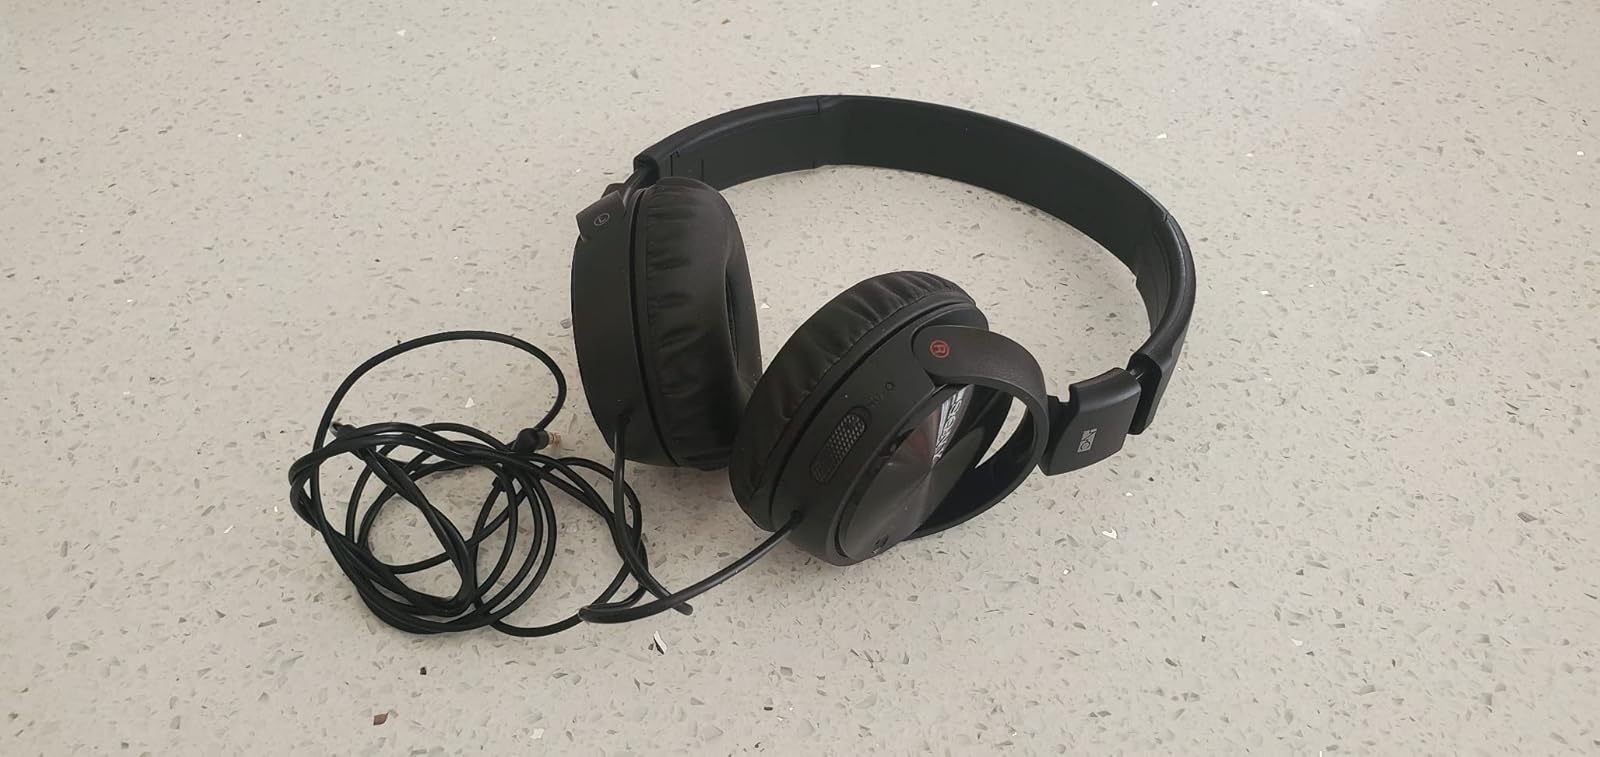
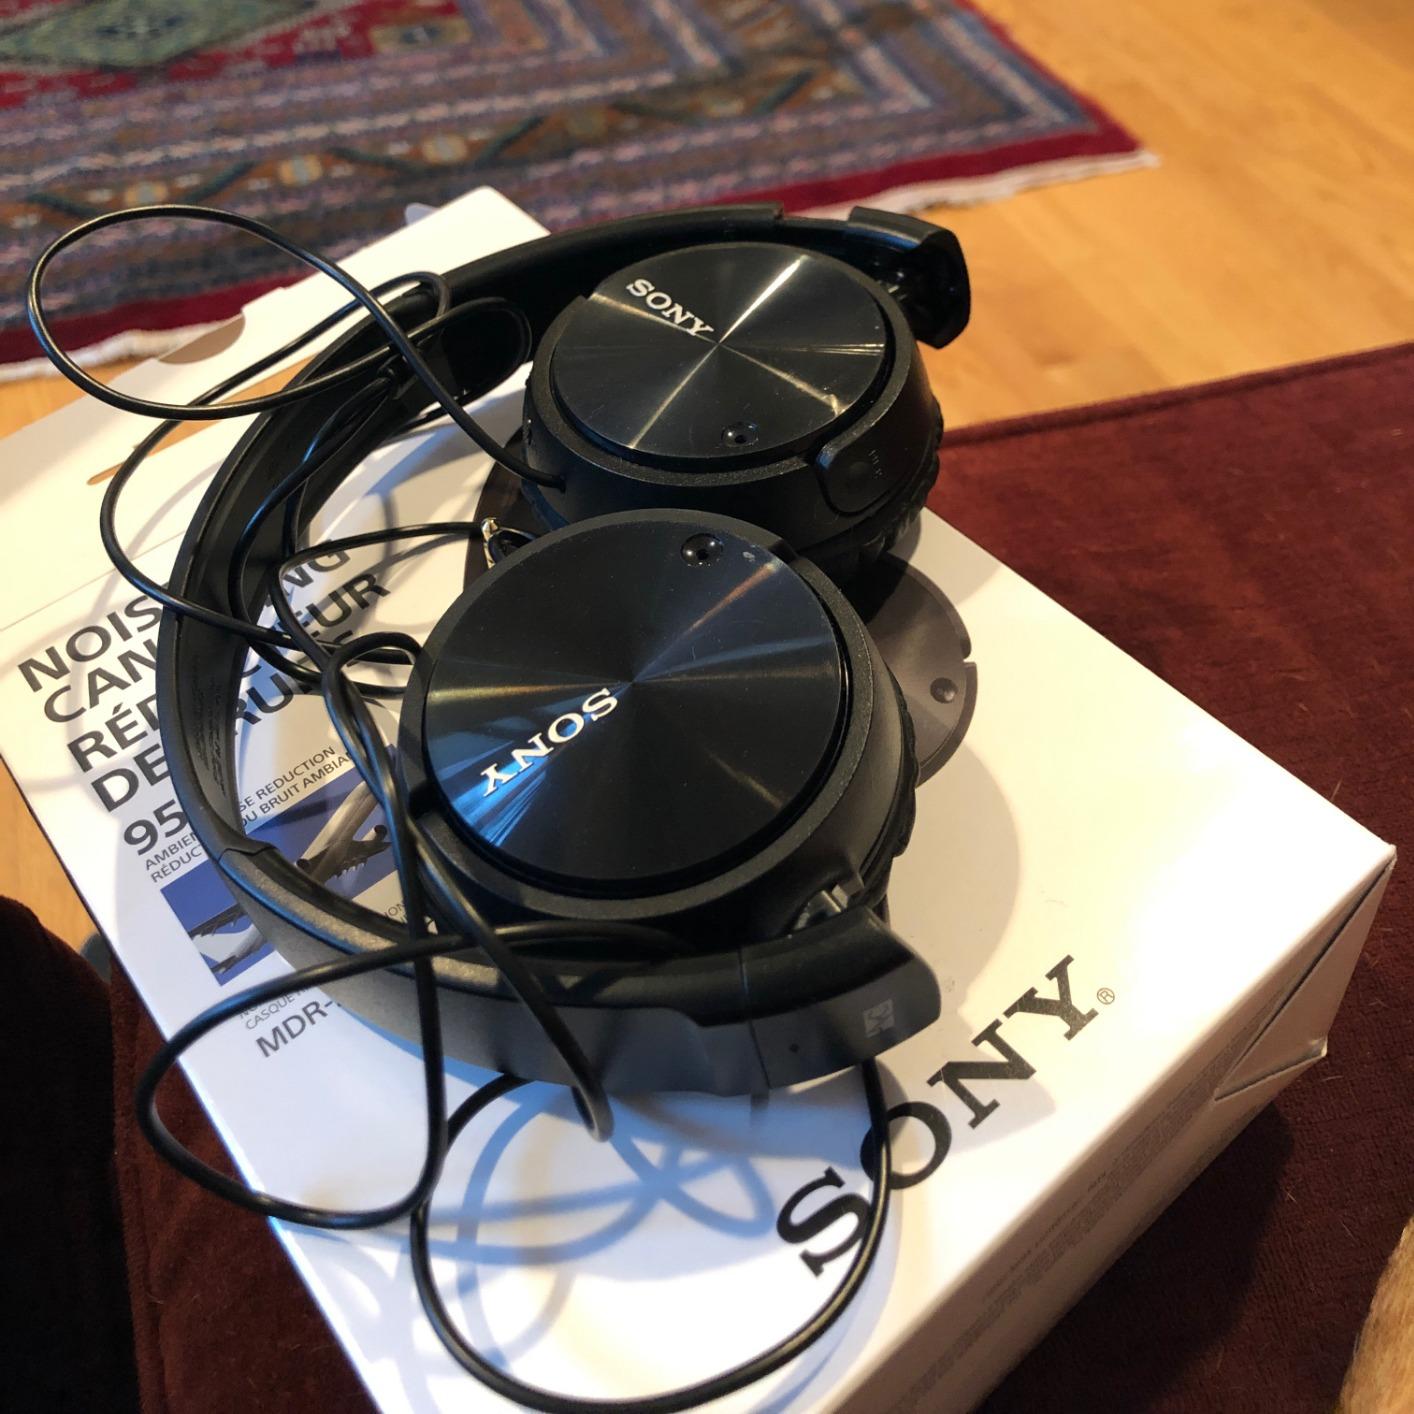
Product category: headphones
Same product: yes